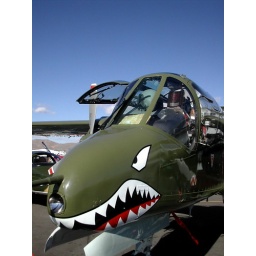
Never seen one of these bad boys in person before. The A-10 of the vietnam war.